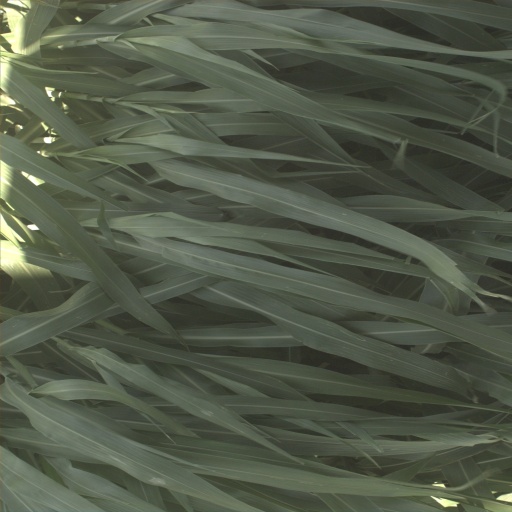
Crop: sorghum